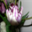
Label: tulip